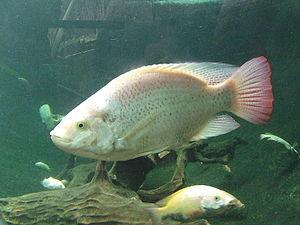
Le Tilapia du Mozambique est une espèce du genre Oreochromis devenue invasive. C'est une espèce de poissons de la famille des Cichlidae, appartenant au groupe des tilapias. Elle est endémique de l'Afrique où elle a été introduite dans de nombreux cours d'eau et rivières, souvent pour occuper une niche vide ou bien pour l'alimentation des populations locales. Elle a contribué, au même titre que Lates niloticus, mais à moindre échelle, à la disparition d'espèces autochtones. Ce tilapia est nommé aussi parfois tilapia de Java ou tilapia noir, et en créole lapia ou tilapya